Tank Banks

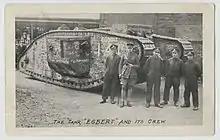
The tank "Egbert" and crew

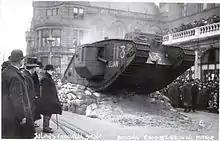
The tank "Julian" putting on a show

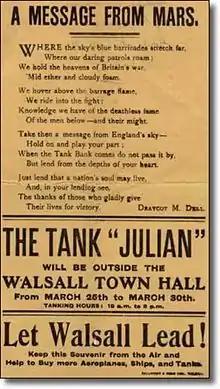
Pamphlet dropped on Walsall prior to a visit from "Julian"

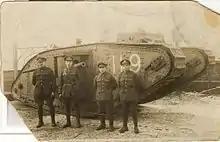
The tank "Old Bill" and crew

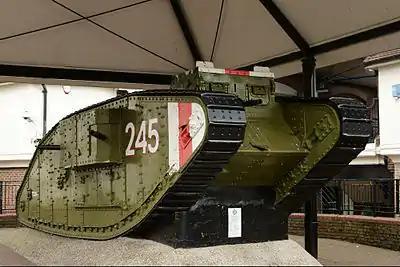
Ashford's presentation tank

Tank Banks was the name given to a World War I fundraising campaign by the British government. Six Mark IV male tanks toured the towns and cities of England, Scotland, and Wales, with the primary purpose being to promote the sale of government War Bonds and War Savings Certificates.